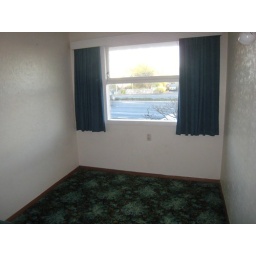
The second of three rooms - Single bedroom with built in wardrobe - nice big window